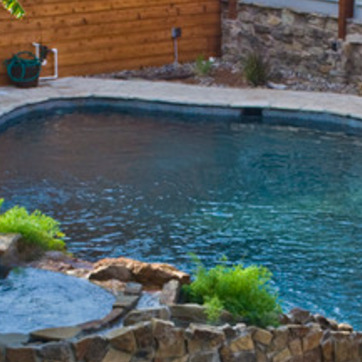
Material: water